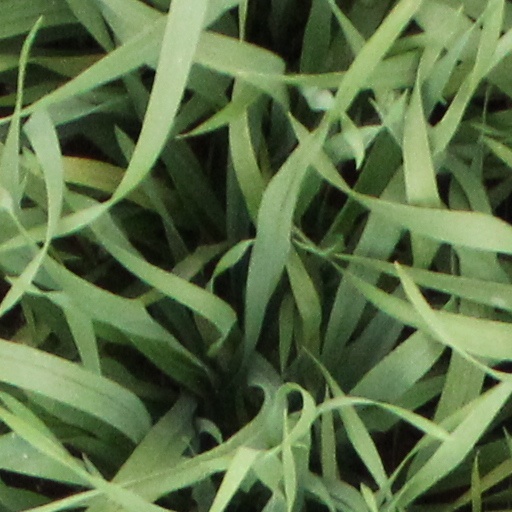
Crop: wheat